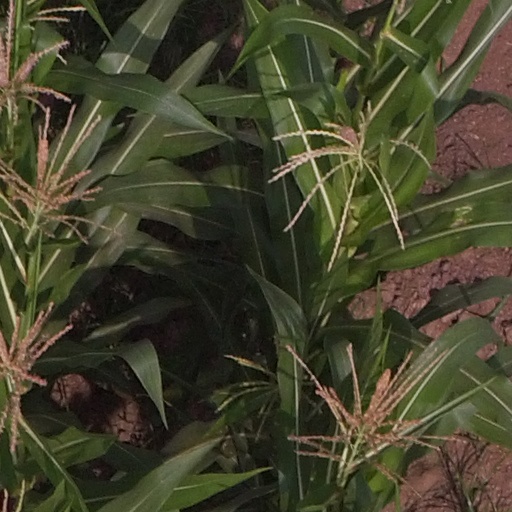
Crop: maize; corn